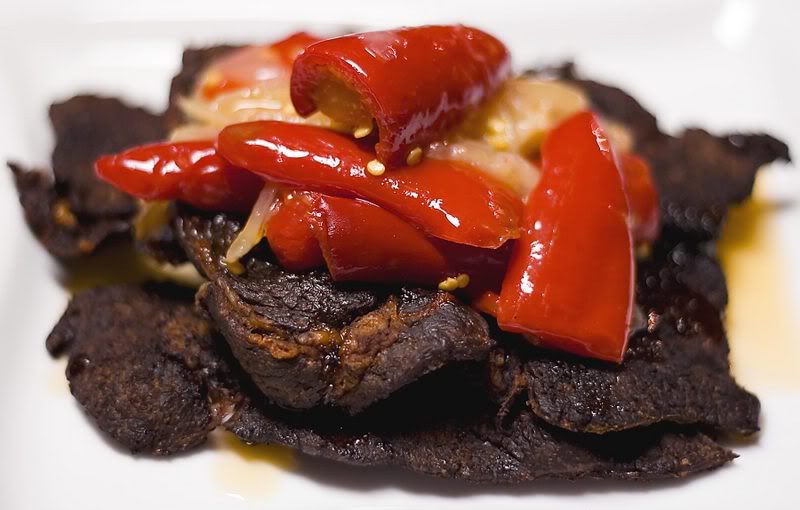
Label: dendeng_batokok